Niki Terpstra

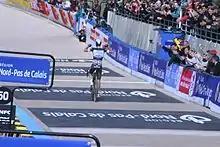
Terpstra crossing the line at the Roubaix Velodrome to win the 2014 Paris–Roubaix.

In 2012, Terpstra took a prestigious victory at the Dwars door Vlaanderen, winning in solo fashion after being on the attack all day. He detached himself from the break on the Oude Kwaremont with Jelle Wallays of . He dropped Wallays on the Paterberg and finished the race with an advantage of 47 seconds over Frenchman Sylvain Chavanel.